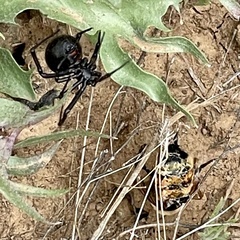
Species: Lactrodectus_hesperus